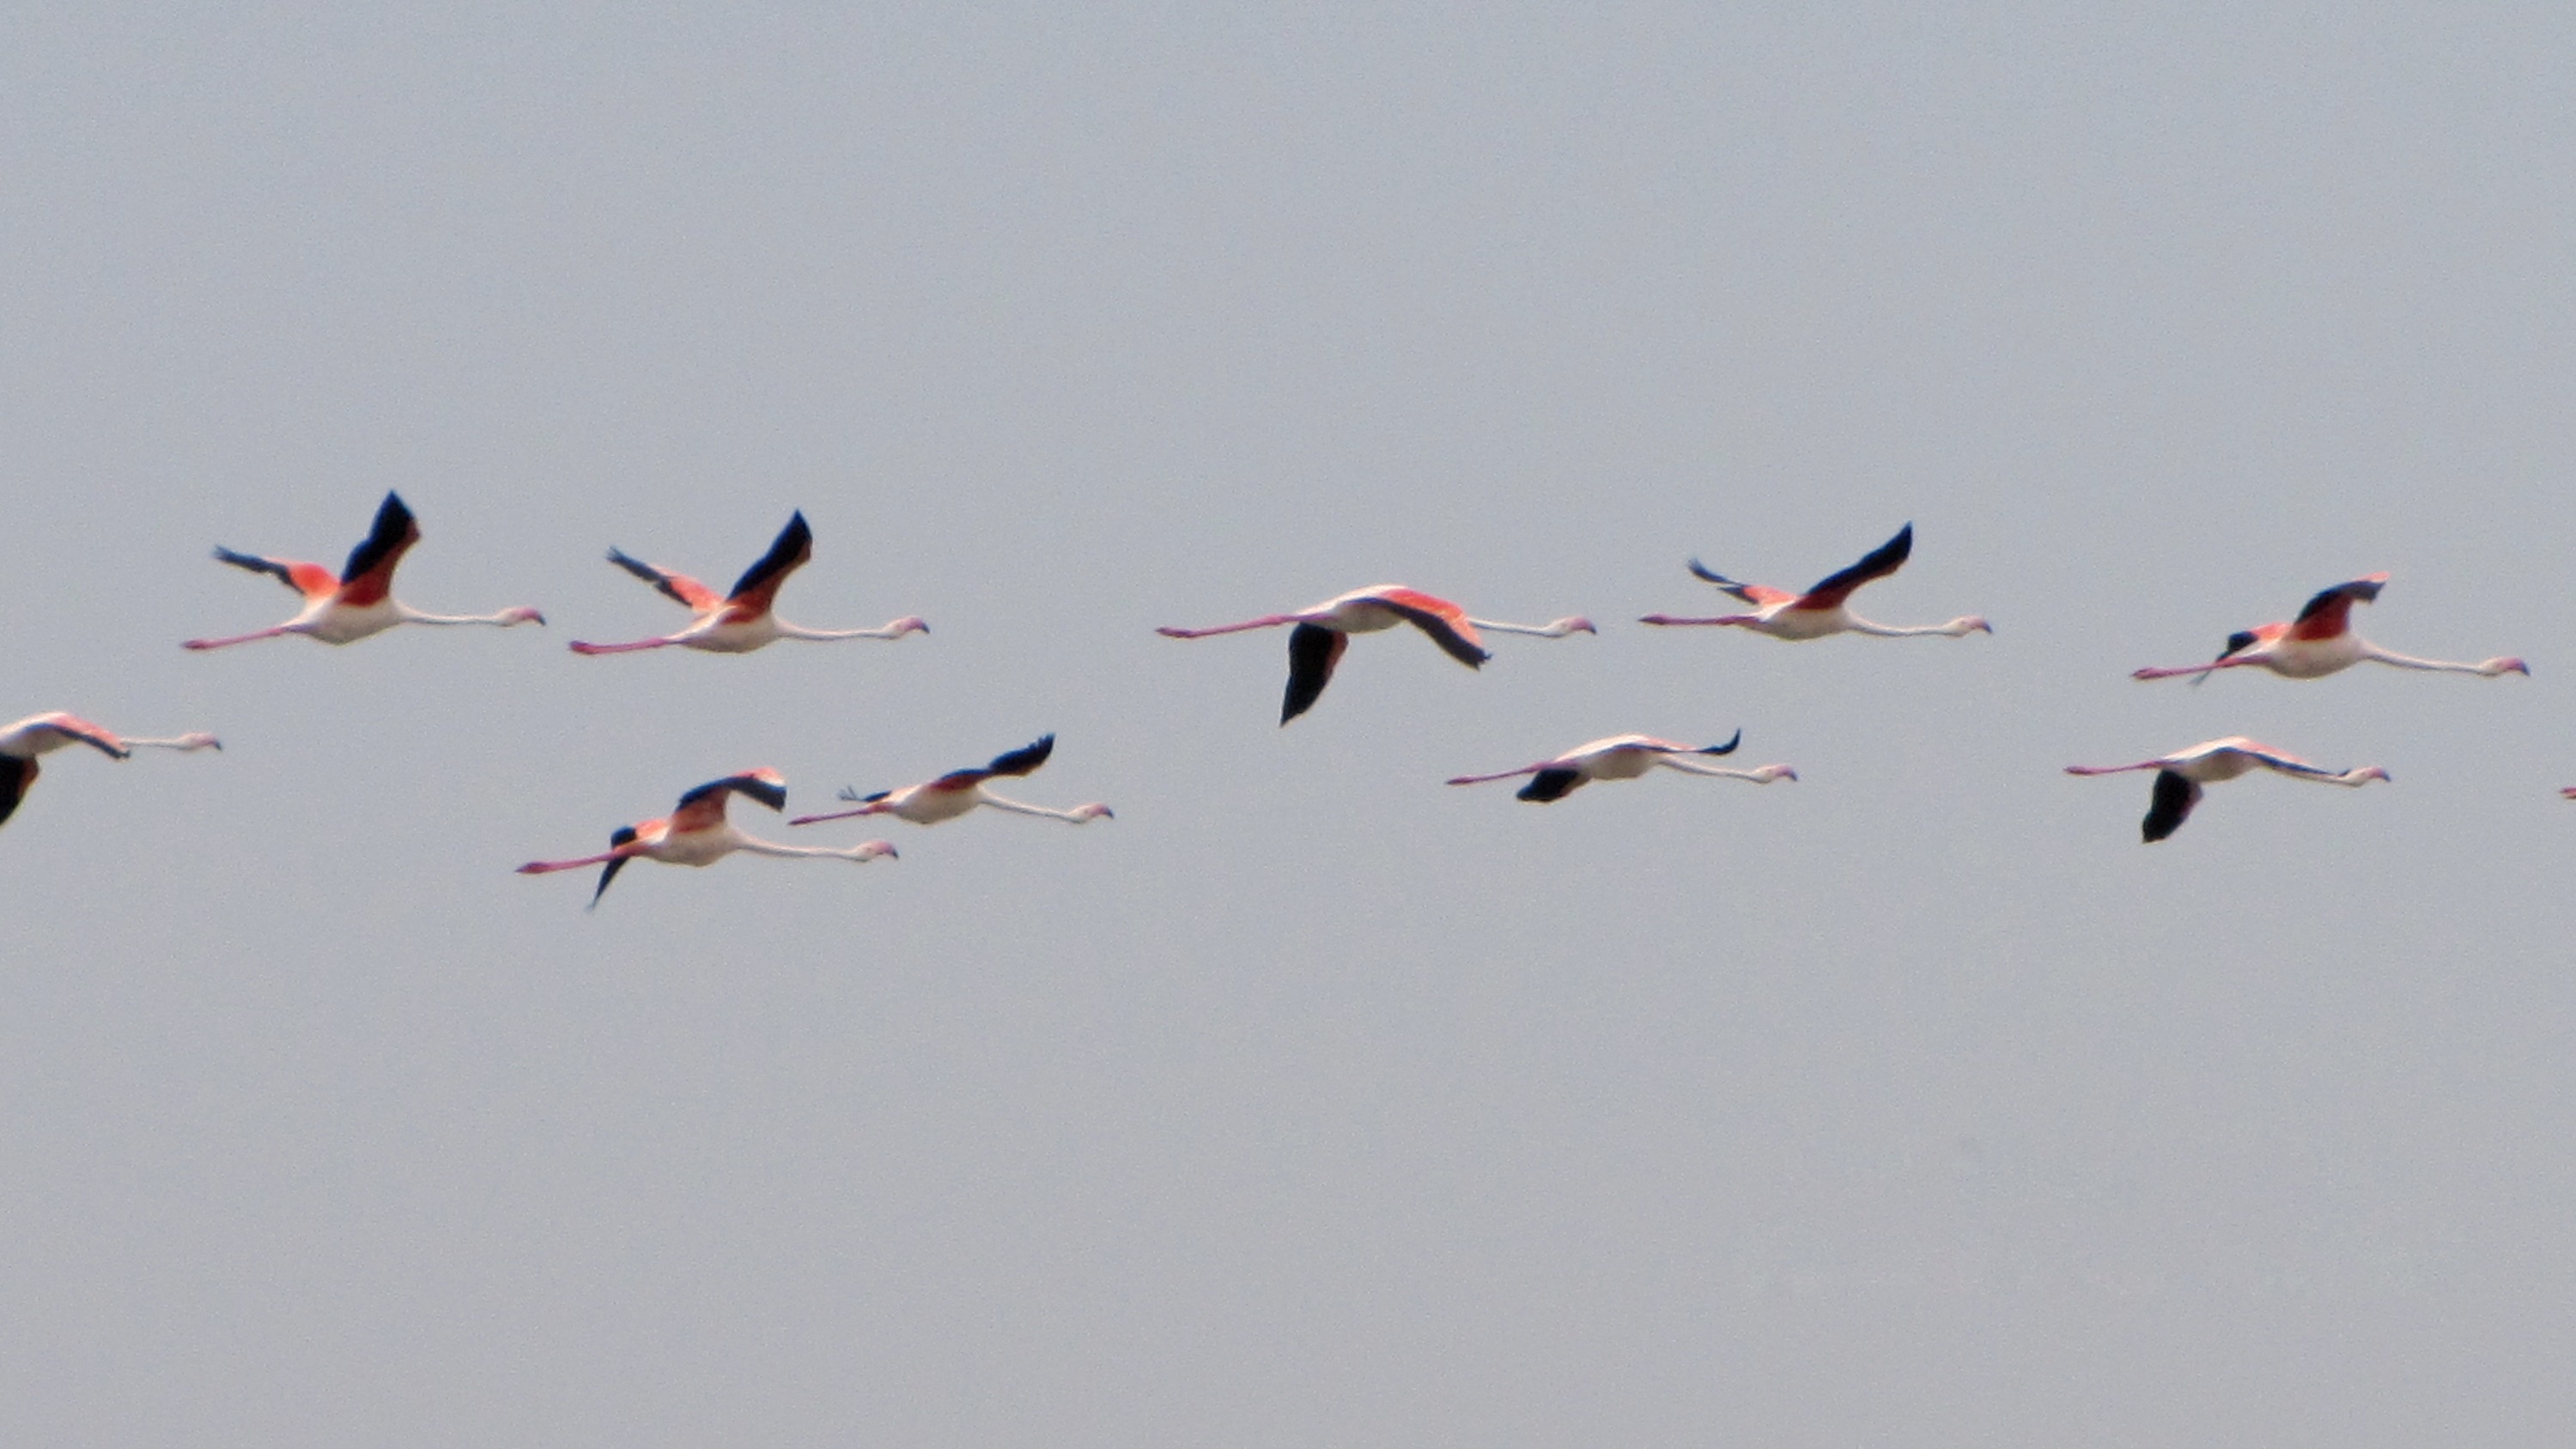
bird, wing, flock, fauna, flamingo, vertebrate, crane, water bird, flamingos, bird migration, pink flamingo, in flight, animal migration, crane like bird